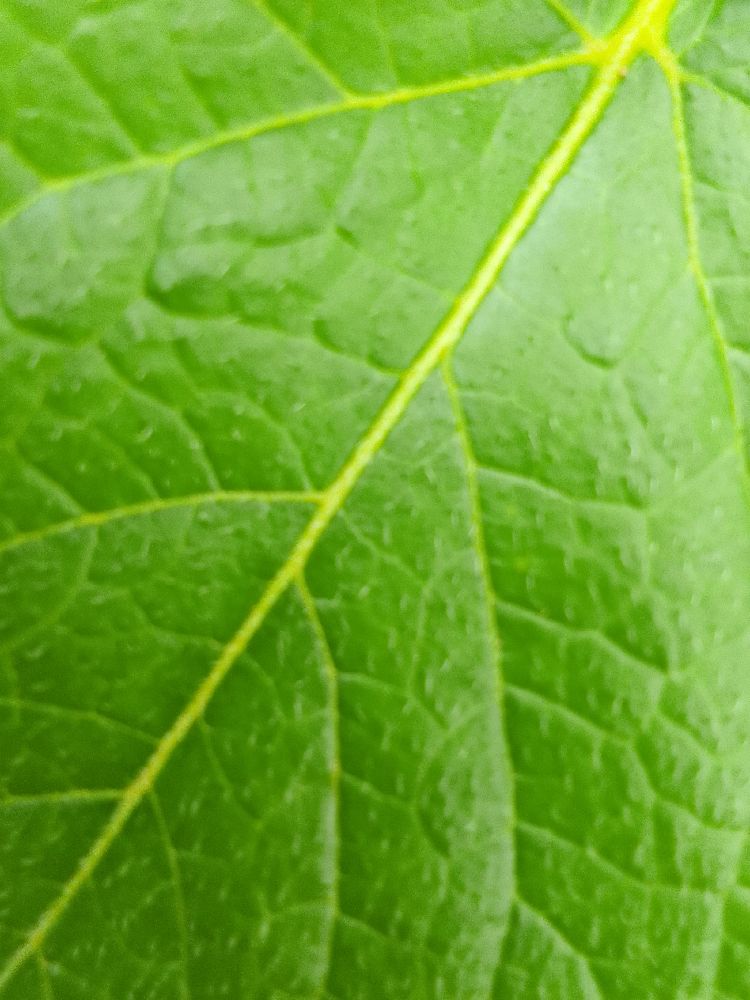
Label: Healthy